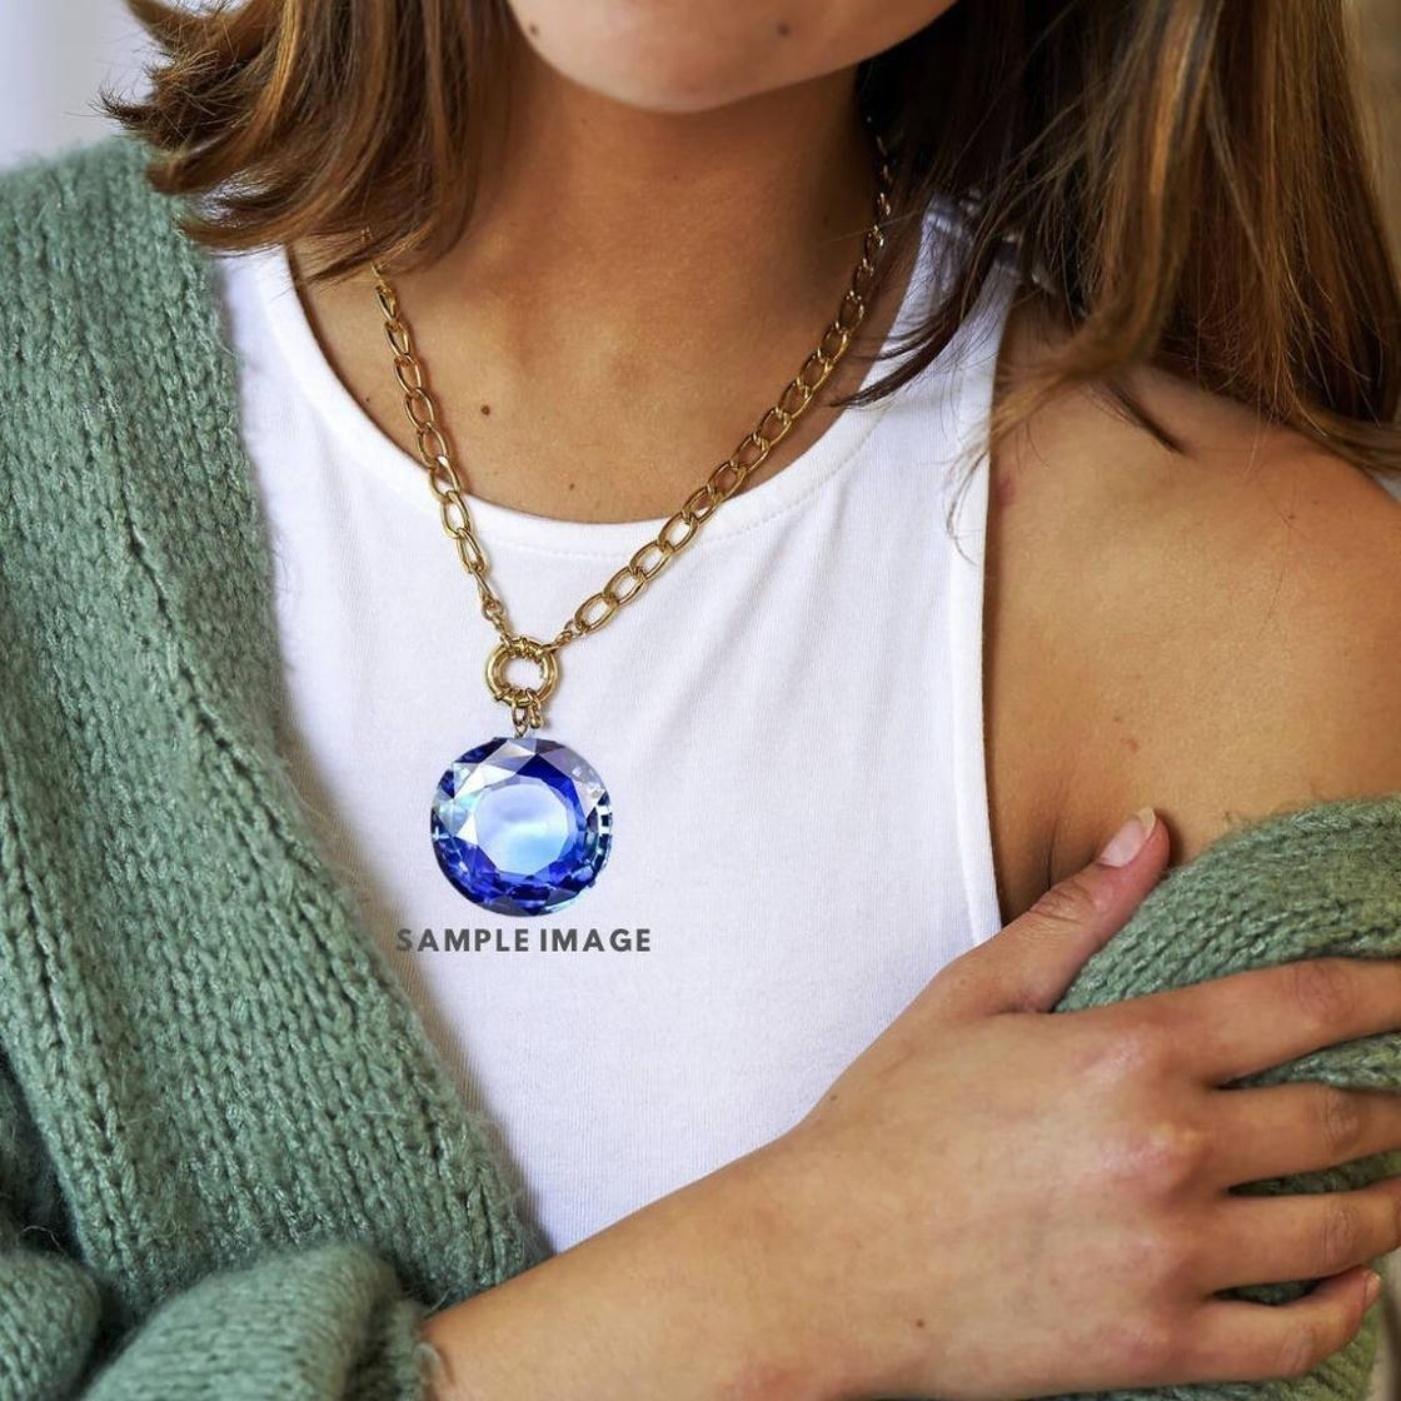
Chopra Gems Brass Original Blue Sapphire Stone Pendant Blue (Men and Women) (Pendant_FFGR125)
Type: Necklaces & Pendants
Brand: Chopra Gems & Jewellery
Price: Rs. 795
 Amazing beautiful looking blue sapphire top quality carat loose gemstone, treated blue sapphire gem is available to order and can be shipped anywhere in the world. Gemstone certification can also be provided as an optional service. Blue sapphire is an extremely powerful stone. If it proves conducive for a person, it can bless one with immense good luck, wealth and prosperity, and grant unexpected riches sudden financial gains. Bluesapphire removes poverty and gives the wearer almost everything a man could desire, namely health wealth, longevity, happiness, property. Blue sapphire also protects the wearer from misfortunes, accidents, unexpected natural calamities, and guards one from unforeseen risks dangers. This gem stone guards one from all evil, purifies the mind and increase flow of positive energy and thought. Blue sapphire helps overcoming difficulties such as debt, enemies, and obstructions to the maintenance of your life, improving your health, exercise, improving upon weak rreas in your life, children, education, luck, speculations, dignity, and spiritual practices. Blue sapphire will help you overcome any feelings of emptiness, thereby helping you overcome and moods and depressions, and prevent you from projecting any of your fears or worries onto others.
Features: Type pendant,Color blue,Material brass
Included: 1 Blue Sapphire Stone Pendant